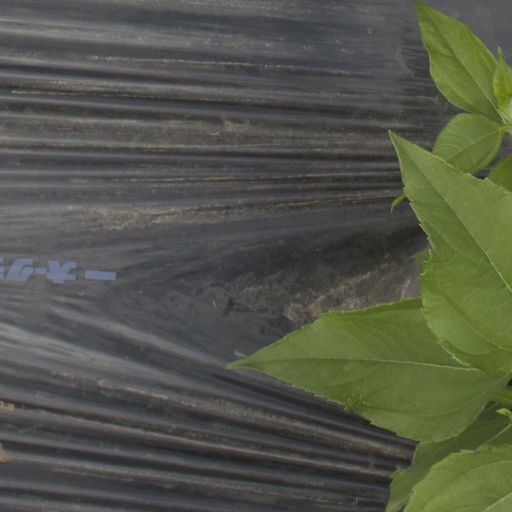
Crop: Jerusalem artichoke